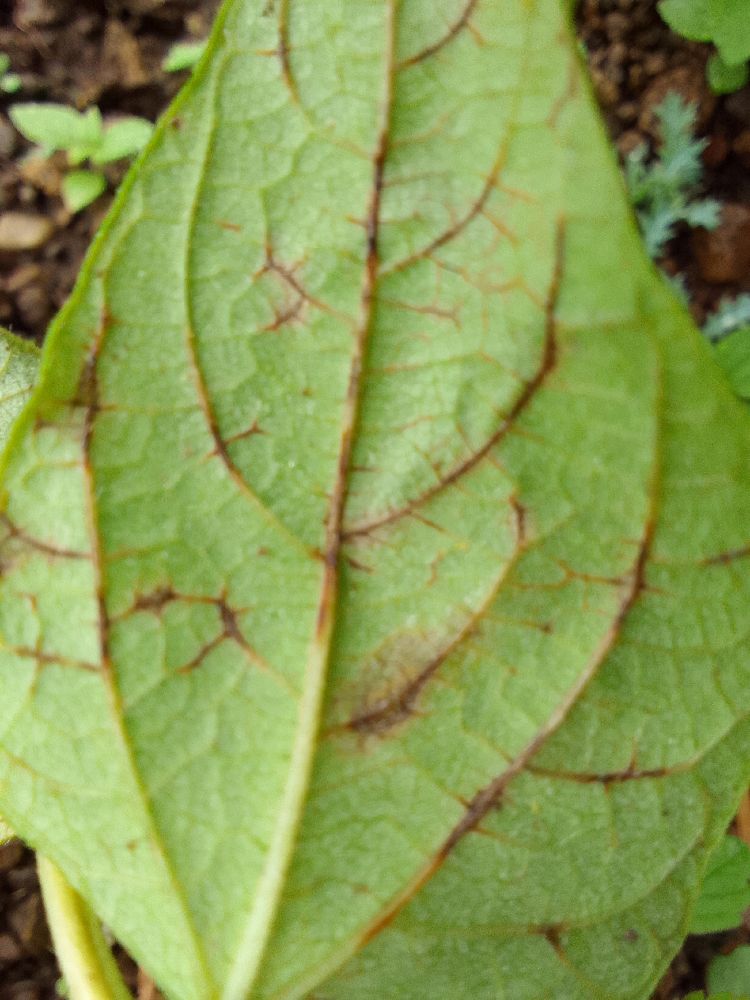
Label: anthracnose